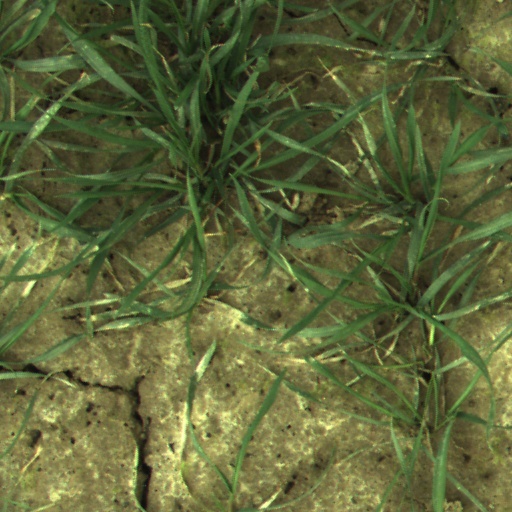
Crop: wheat